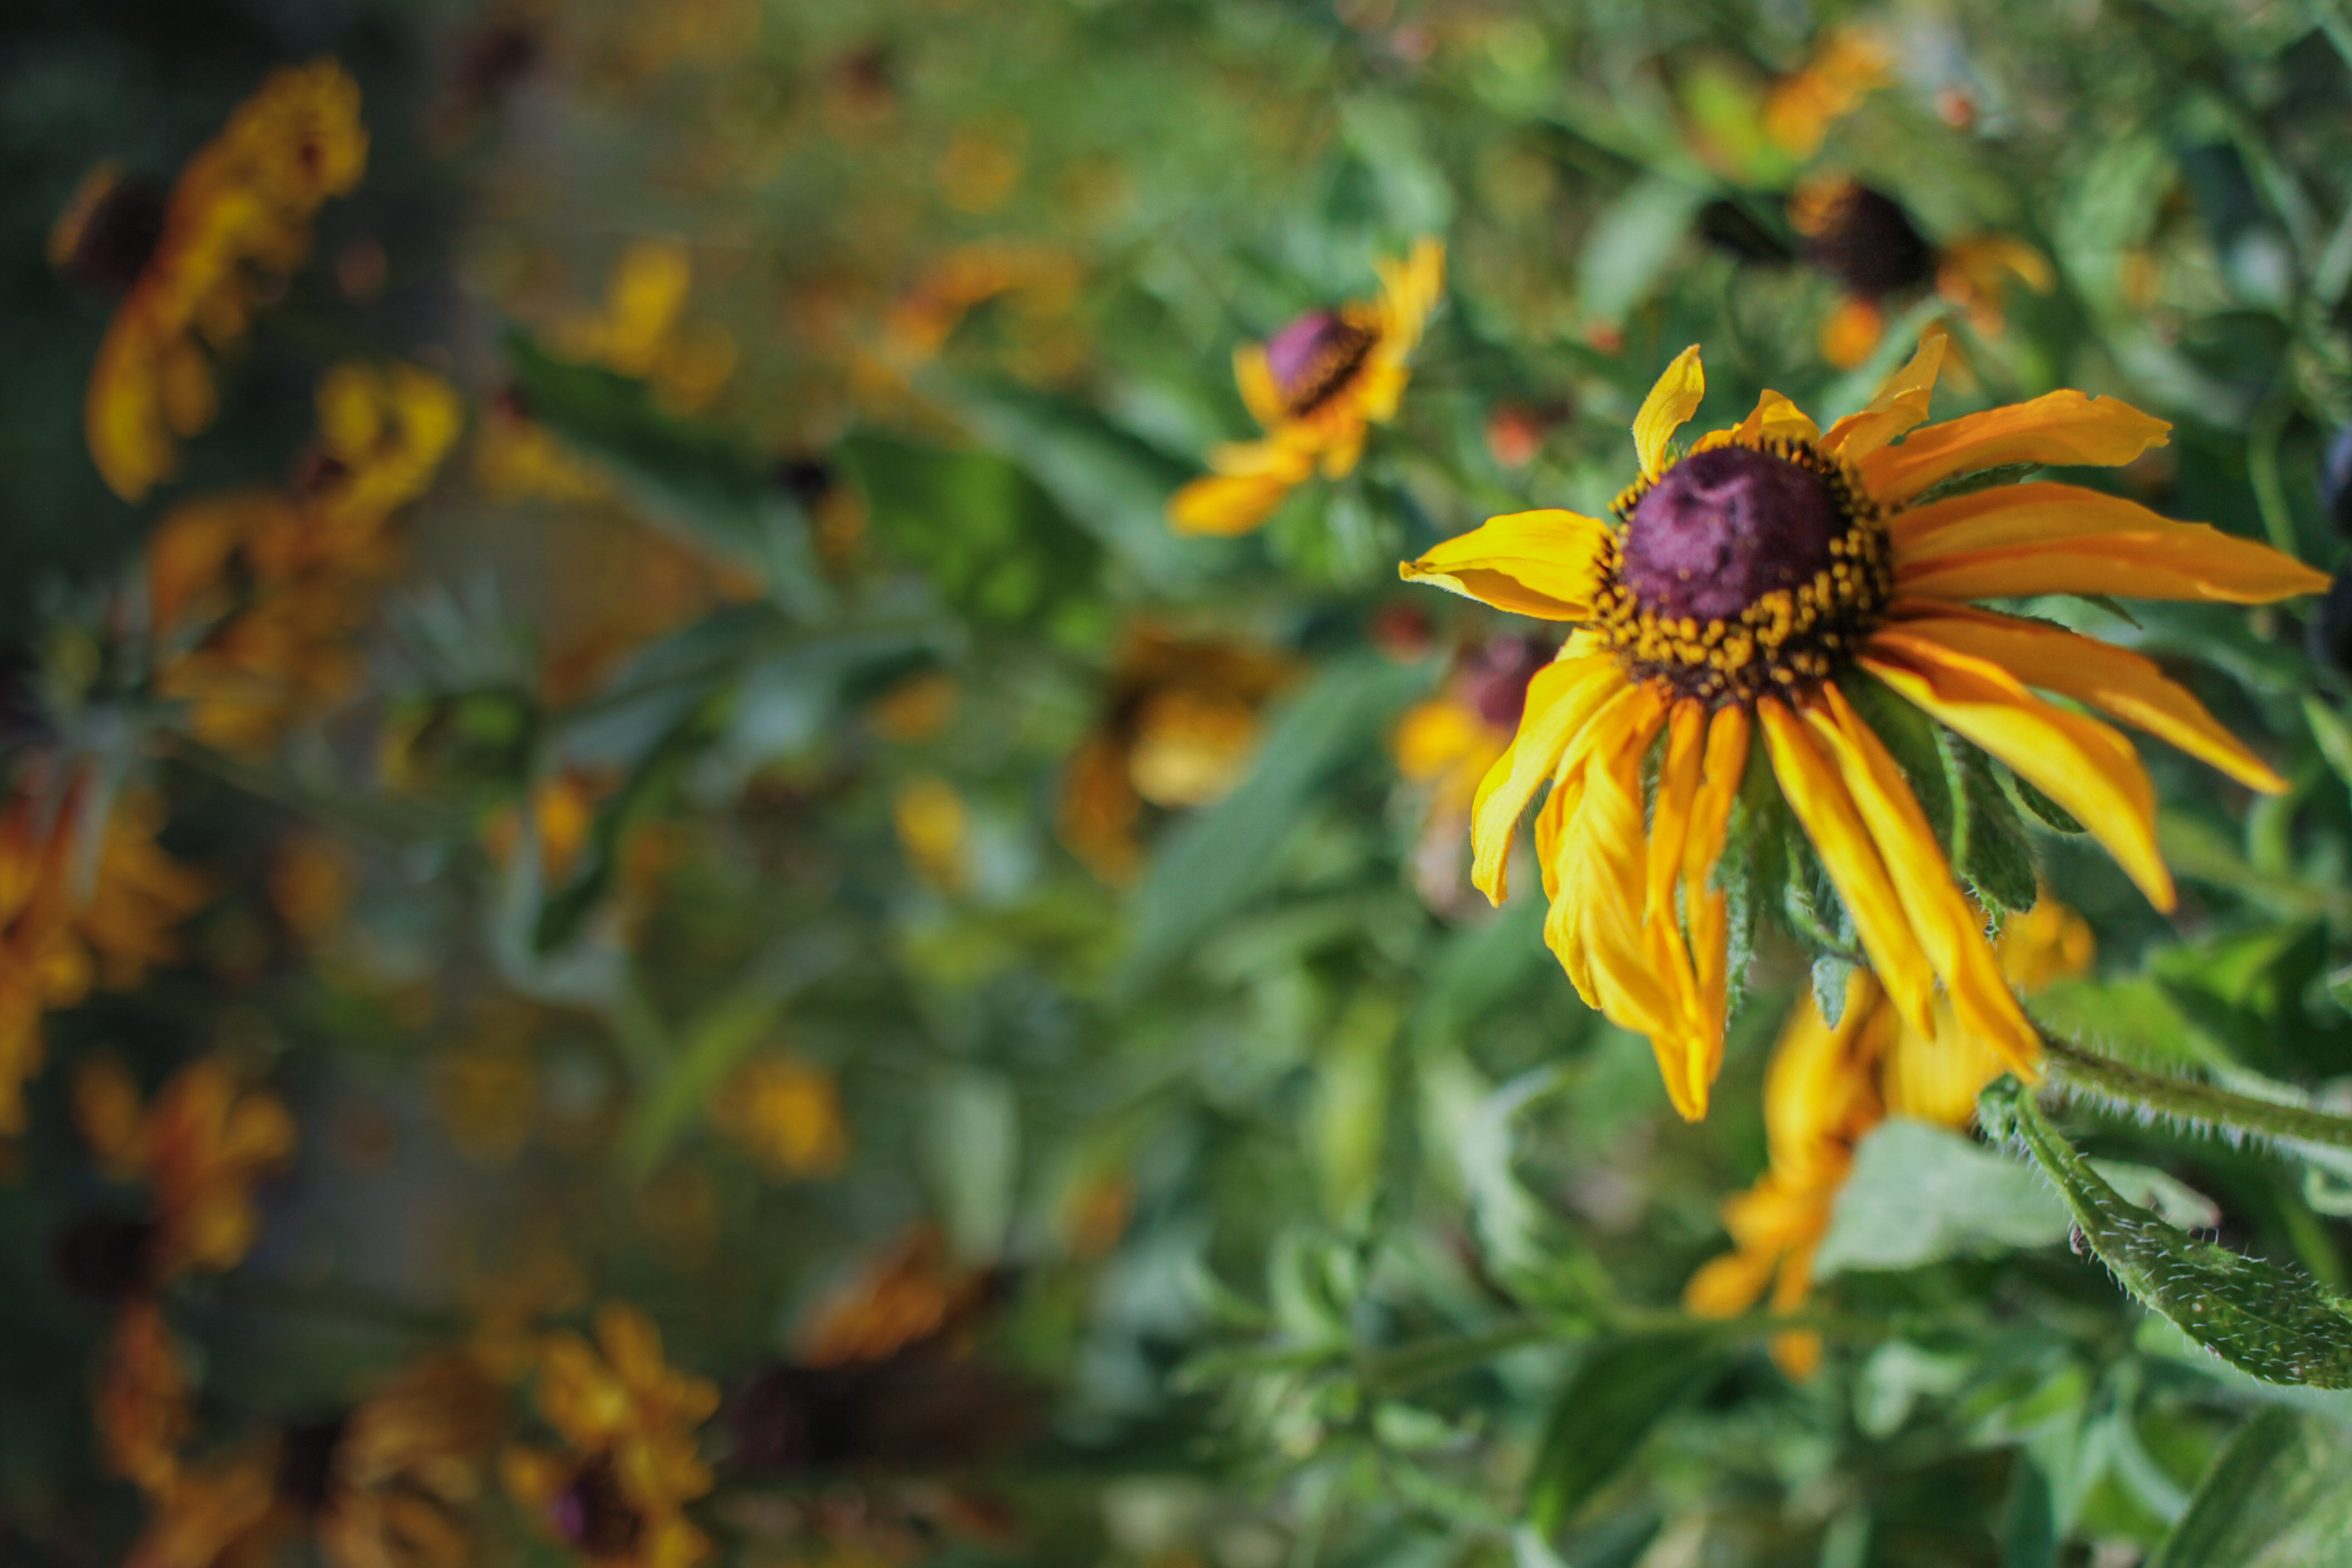
nature, flower, houston texas, McGovern Gardens, canon 7d, yellow, flora, plant, wildflower, spring, autumn